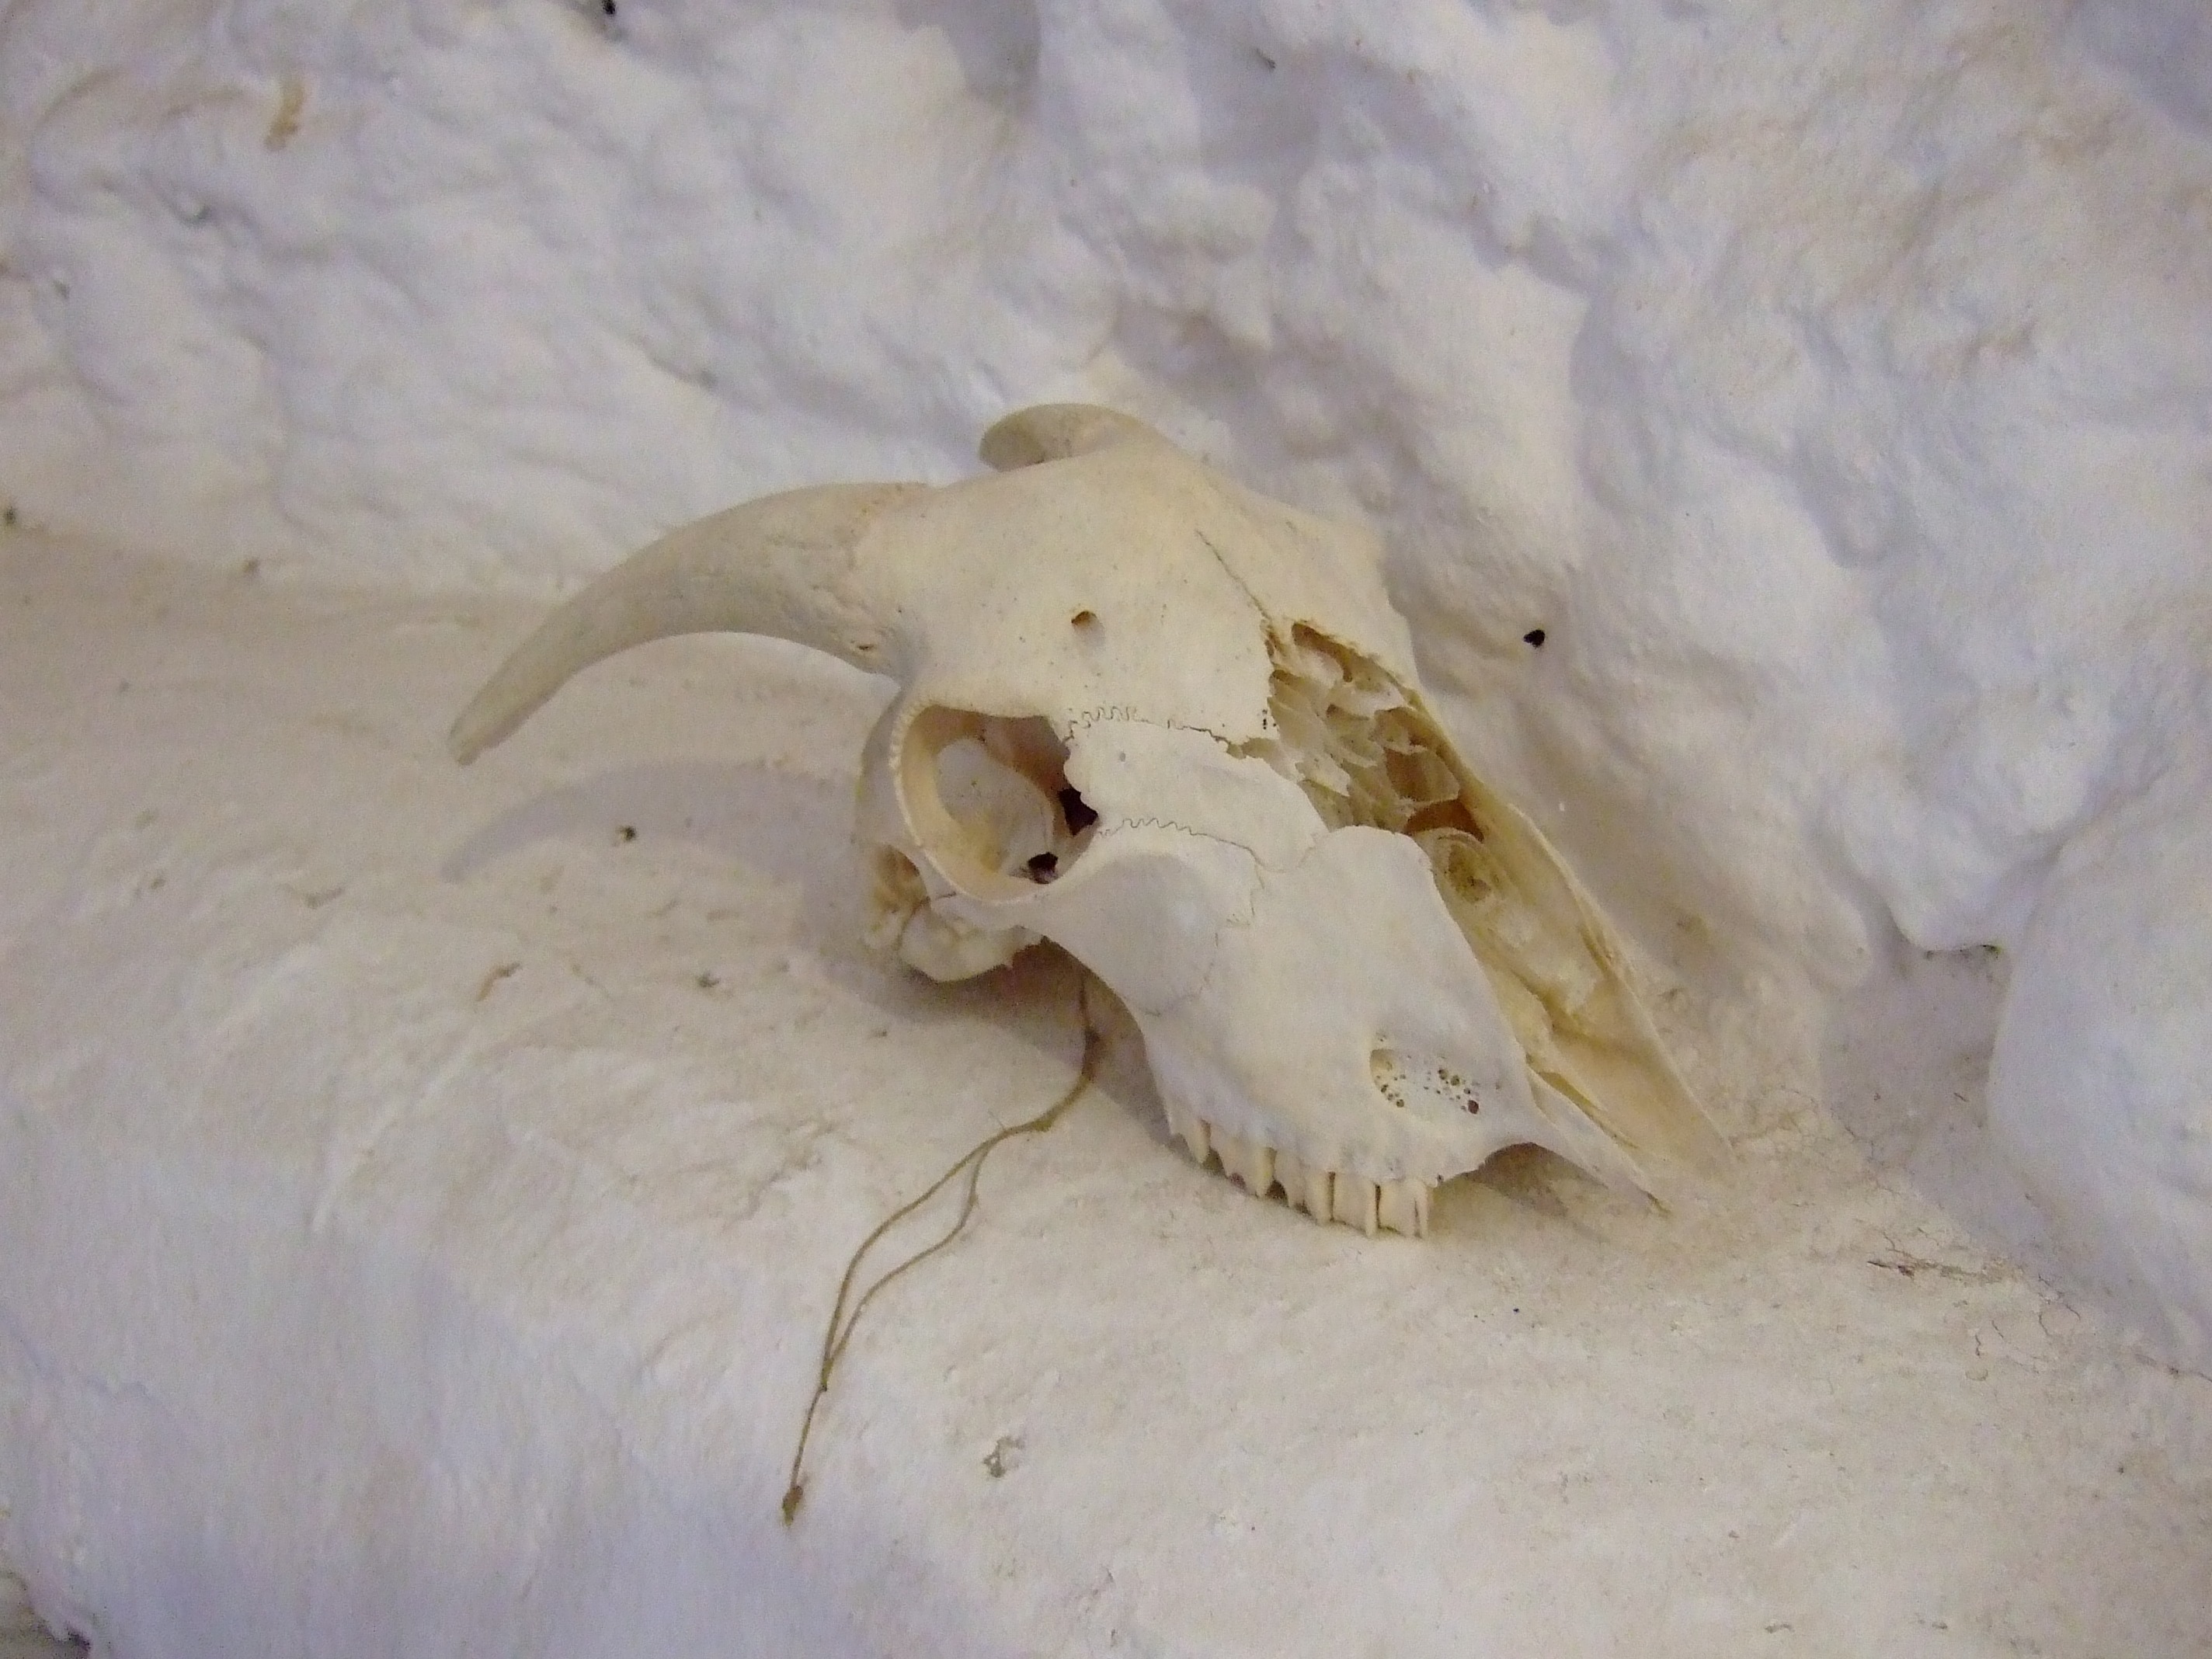
goat, horn, cave, skull, fauna, bone, spain, andalusia, granada, jaw, sacromonte